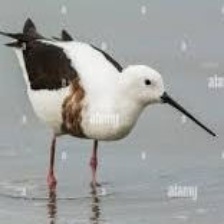
Species: BANDED STILT
Scientific name: CLADORHYNCHUS LEUCOCEPHALUS